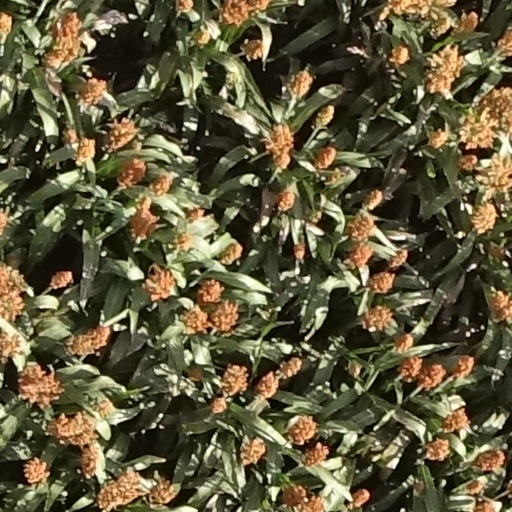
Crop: sorghum